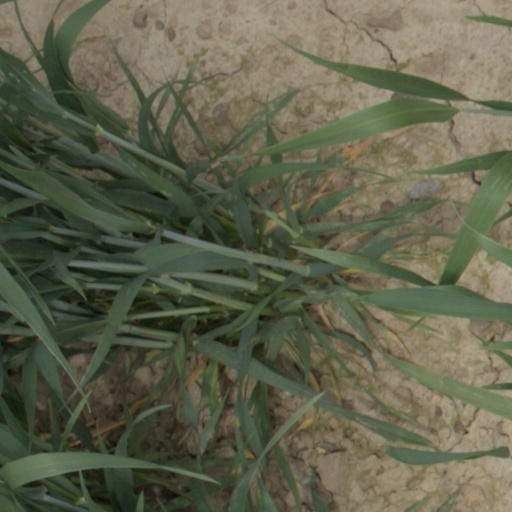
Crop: wheat